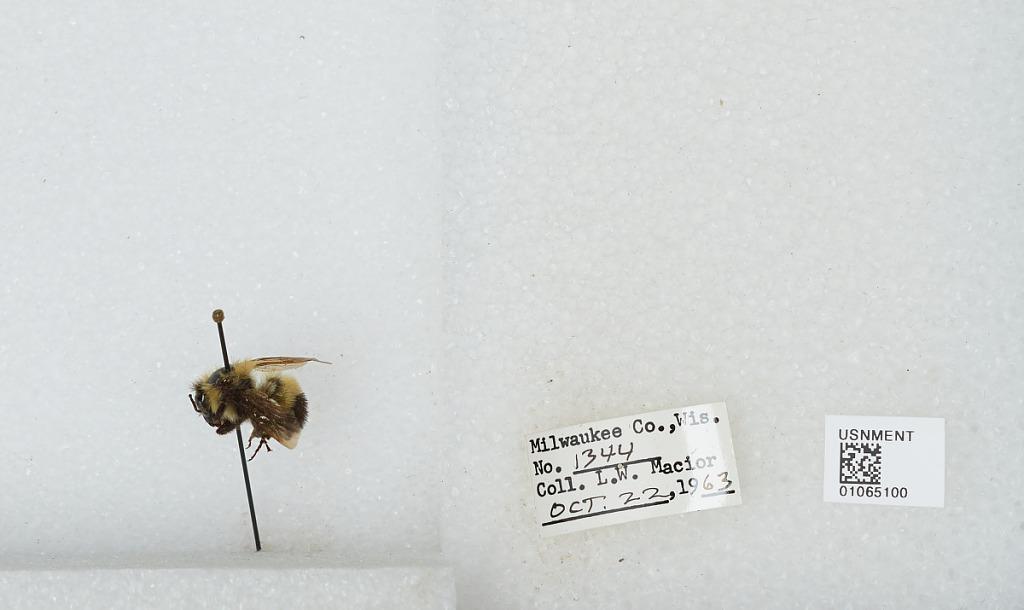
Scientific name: Bombus (Bombus) affinis Cresson
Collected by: L. Macior
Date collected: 1963-10-22
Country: United States
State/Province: Wisconsin
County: Milwaukee
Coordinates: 43, -87.9672